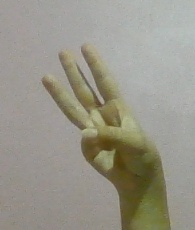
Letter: thaa